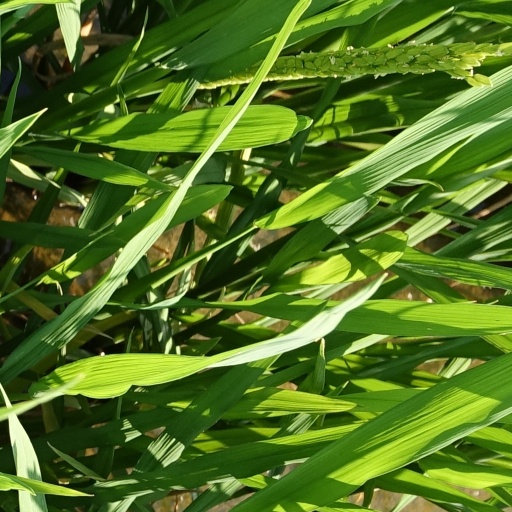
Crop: rice